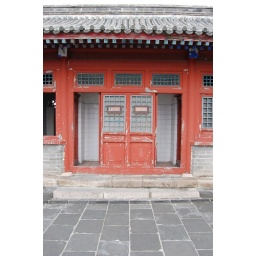
A building near a tower converted to bathrooms